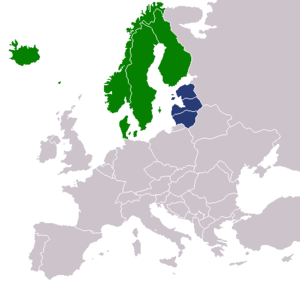
La Confédération Baltoscandienne est un concept géopolitique développé par le Professeur Kazys Pakstas, un scientifique lituanien spécialisé dans la géographie et la géopolitique. L'objectif de ce concept est de "promouvoir l'idée d'une union balto-scandinave regroupant la Suède, le Danemark, la Norvège, l'Islande, la Finlande, l'Estonie, la Lettonie et la Lituanie".